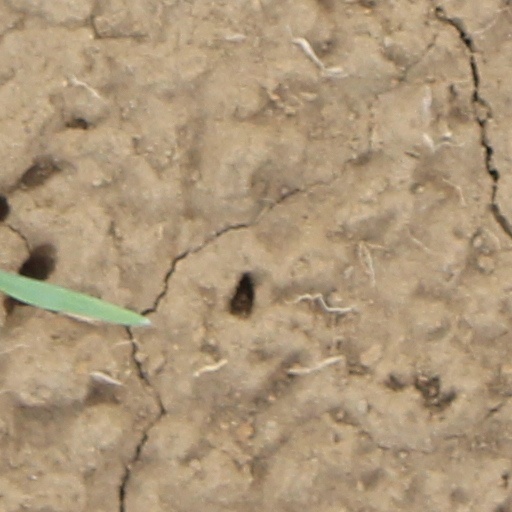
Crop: wheat